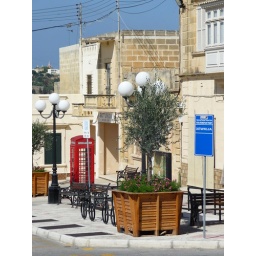
English telephone box in the square outside Xewkija Church